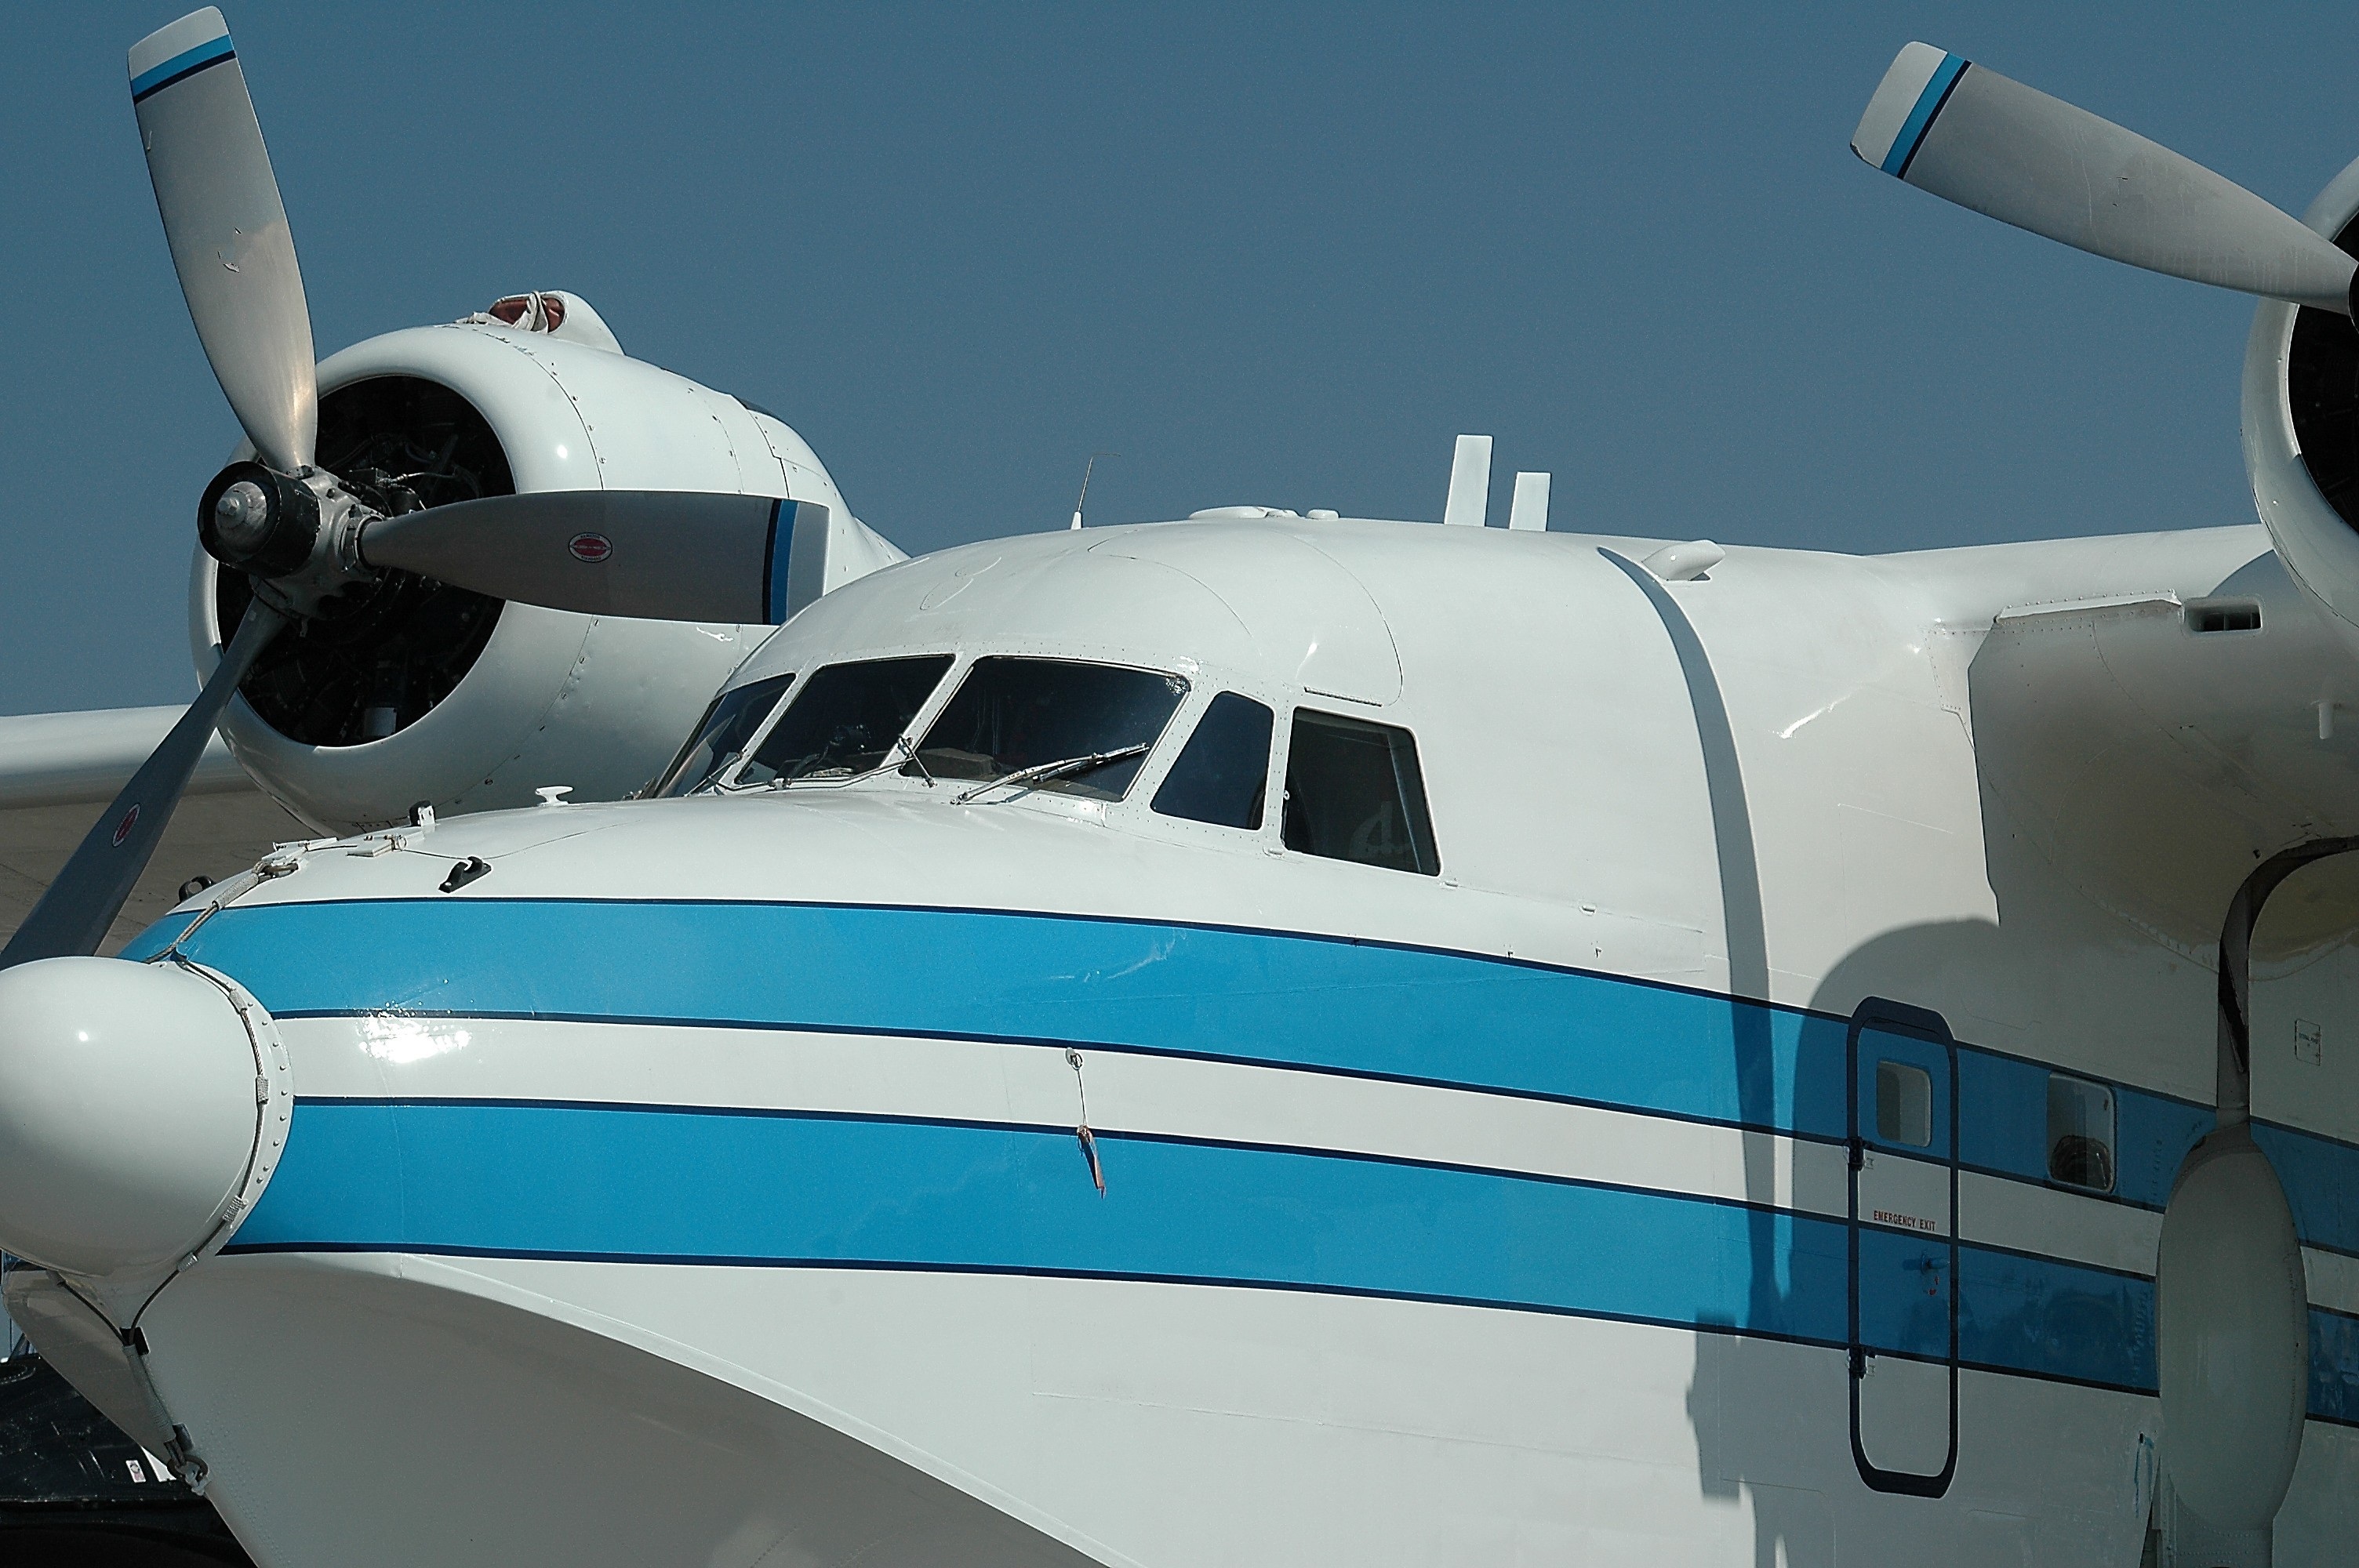
wing, technology, vintage, antique, retro, old, fly, airplane, plane, aircraft, transportation, vehicle, airline, aviation, show, flight, historic, cockpit, aeroplane, airliner, engine, nostalgic, propeller, air show, light aircraft, air force, vintage airplane, atmosphere of earth, aerospace engineering, aircraft engine, business jet